Tirano railway station (RFI)

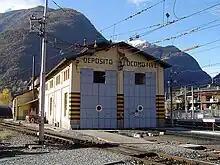
The locomotive shed.

From track 2 and track 3, there is access to the goods yard, which has 5 tracks for loading, unloading and storage of rolling stock plus another two for shunting (switching).